Loes Adegeest

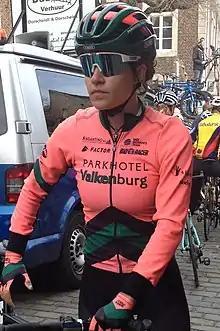
Adegeest in 2019

Loes Adegeest (born 7 August 1996) is a Dutch racing cyclist and former speed skater. As a cyclist, she currently rides for after riding for Irish IBCT team, and the Dutch amateur team Jan van Arckel and Parkhotel Valkenburg. On 26 February 2022, Adegeest won the women's race at the 2022 UCI Cycling Esports World Championships representing e-racing team Aeonian Race Team. In January 2023 she won her first UCI Women's World Tour race, the Cadel Evans Great Ocean Road Race. In February 2023 she defended her title as the UCI Cycling Esports World Champion.